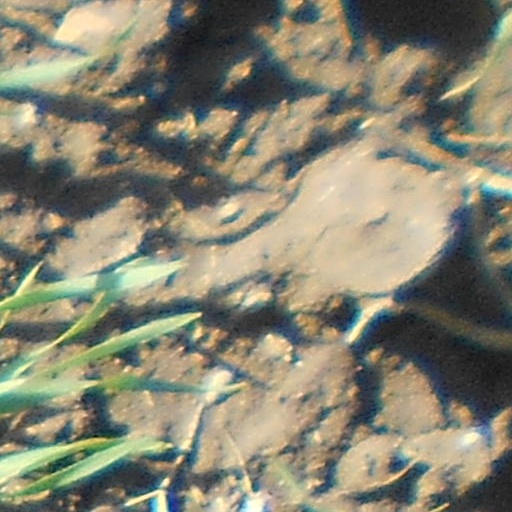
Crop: wheat